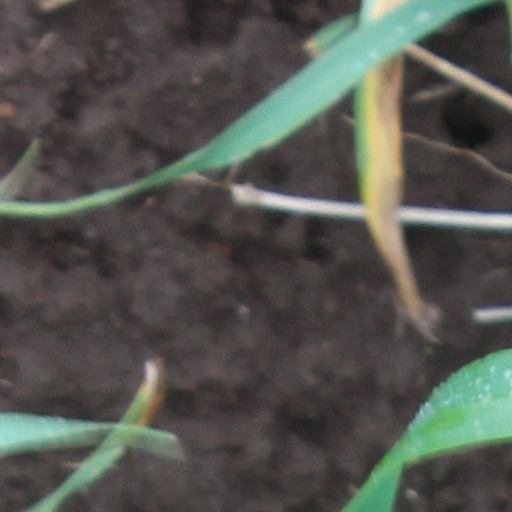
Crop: wheat